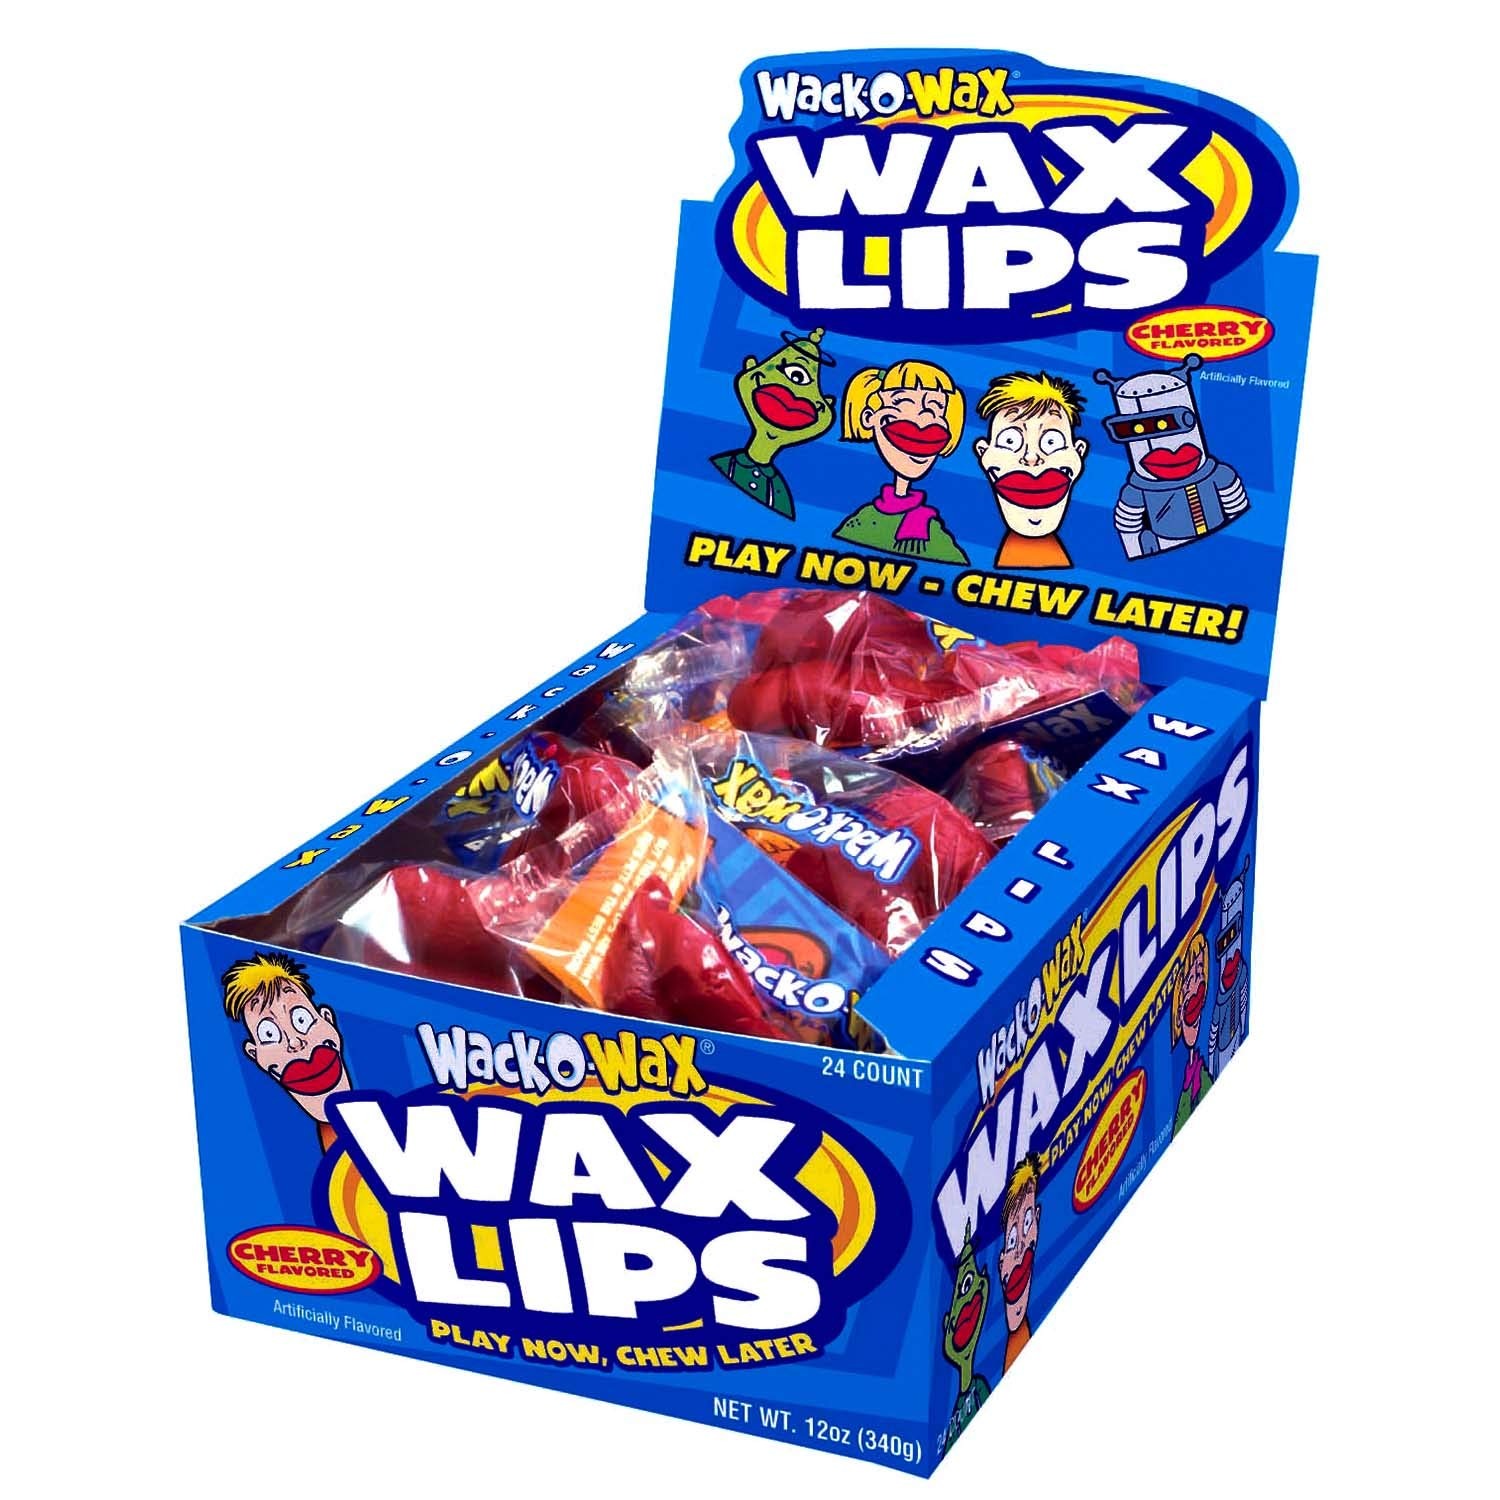
Item Name: Wack-O-Wax Wax Lips 24-Count Box, Cherry Flavor
Bullet Point 1: Cherry-flavored Wack-O-Wax Lips are an all-time 'play now, chew later' wax treat favorite.
Bullet Point 2: Box of 24 Cherry Red Wack-O-Wax Lips
Bullet Point 3: For parties, holiday gatherings, walking around at Halloween, or just goofing around with friends.
Bullet Point 4: Wack-O-Wax Lips are Kosher, Peanut Free and Gluten Free.
Value: 12.0
Unit: Ounce

Price: 24.99